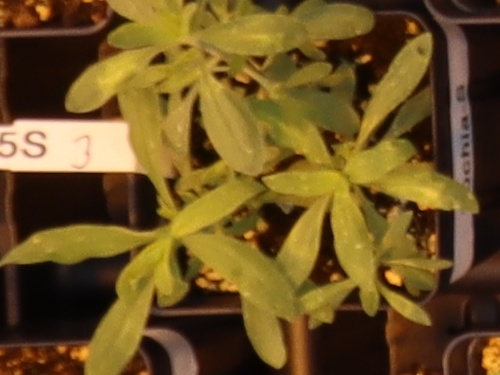
Label: Kochia